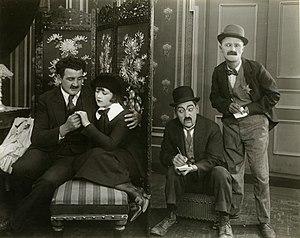
Thomas Aloyisus « Tom » Kennedy, né le 15 juillet 1885 à New York et mort le 6 octobre 1965 à Los Angeles, est un acteur américain.